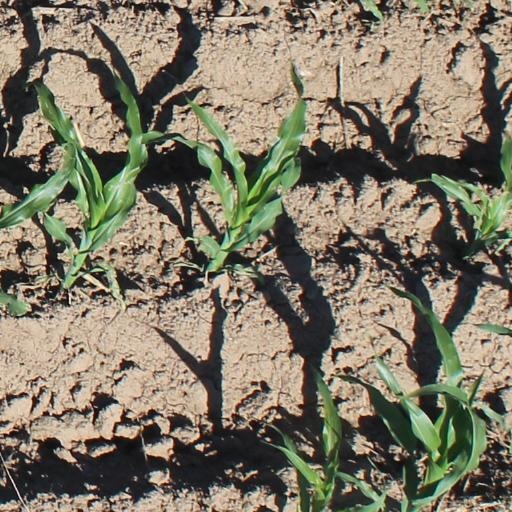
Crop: maize; corn